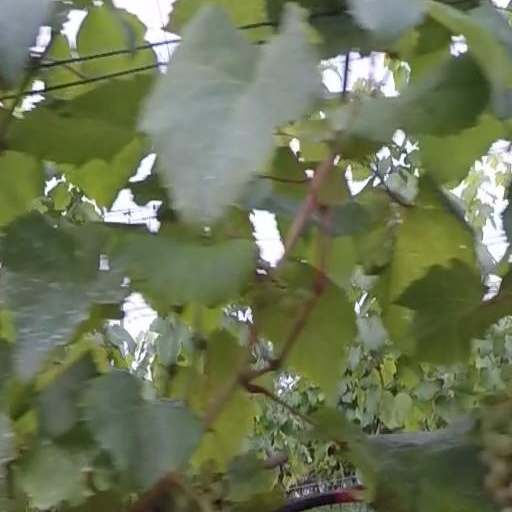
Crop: grape